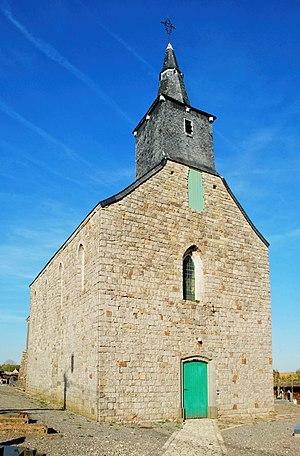
Belgique - Brabant wallon - Jodoigne - Piétrain - Chapelle Sainte-Catherine d'Herbais
La chapelle Sainte-Catherine est une chapelle catholique de style gothique située à Herbais, un hameau de Piétrain, village dépendant de la ville belge de Jodoigne en province du Brabant wallon.